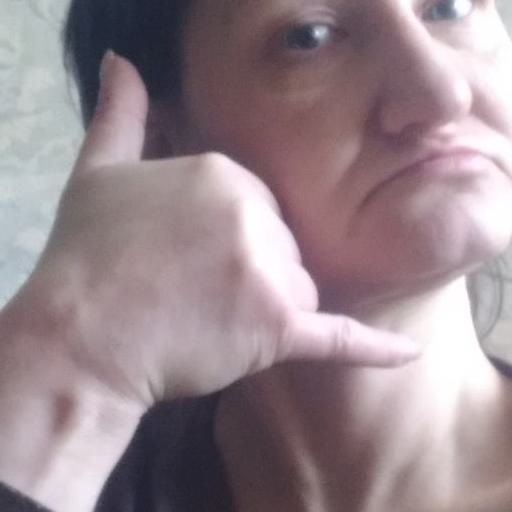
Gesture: call